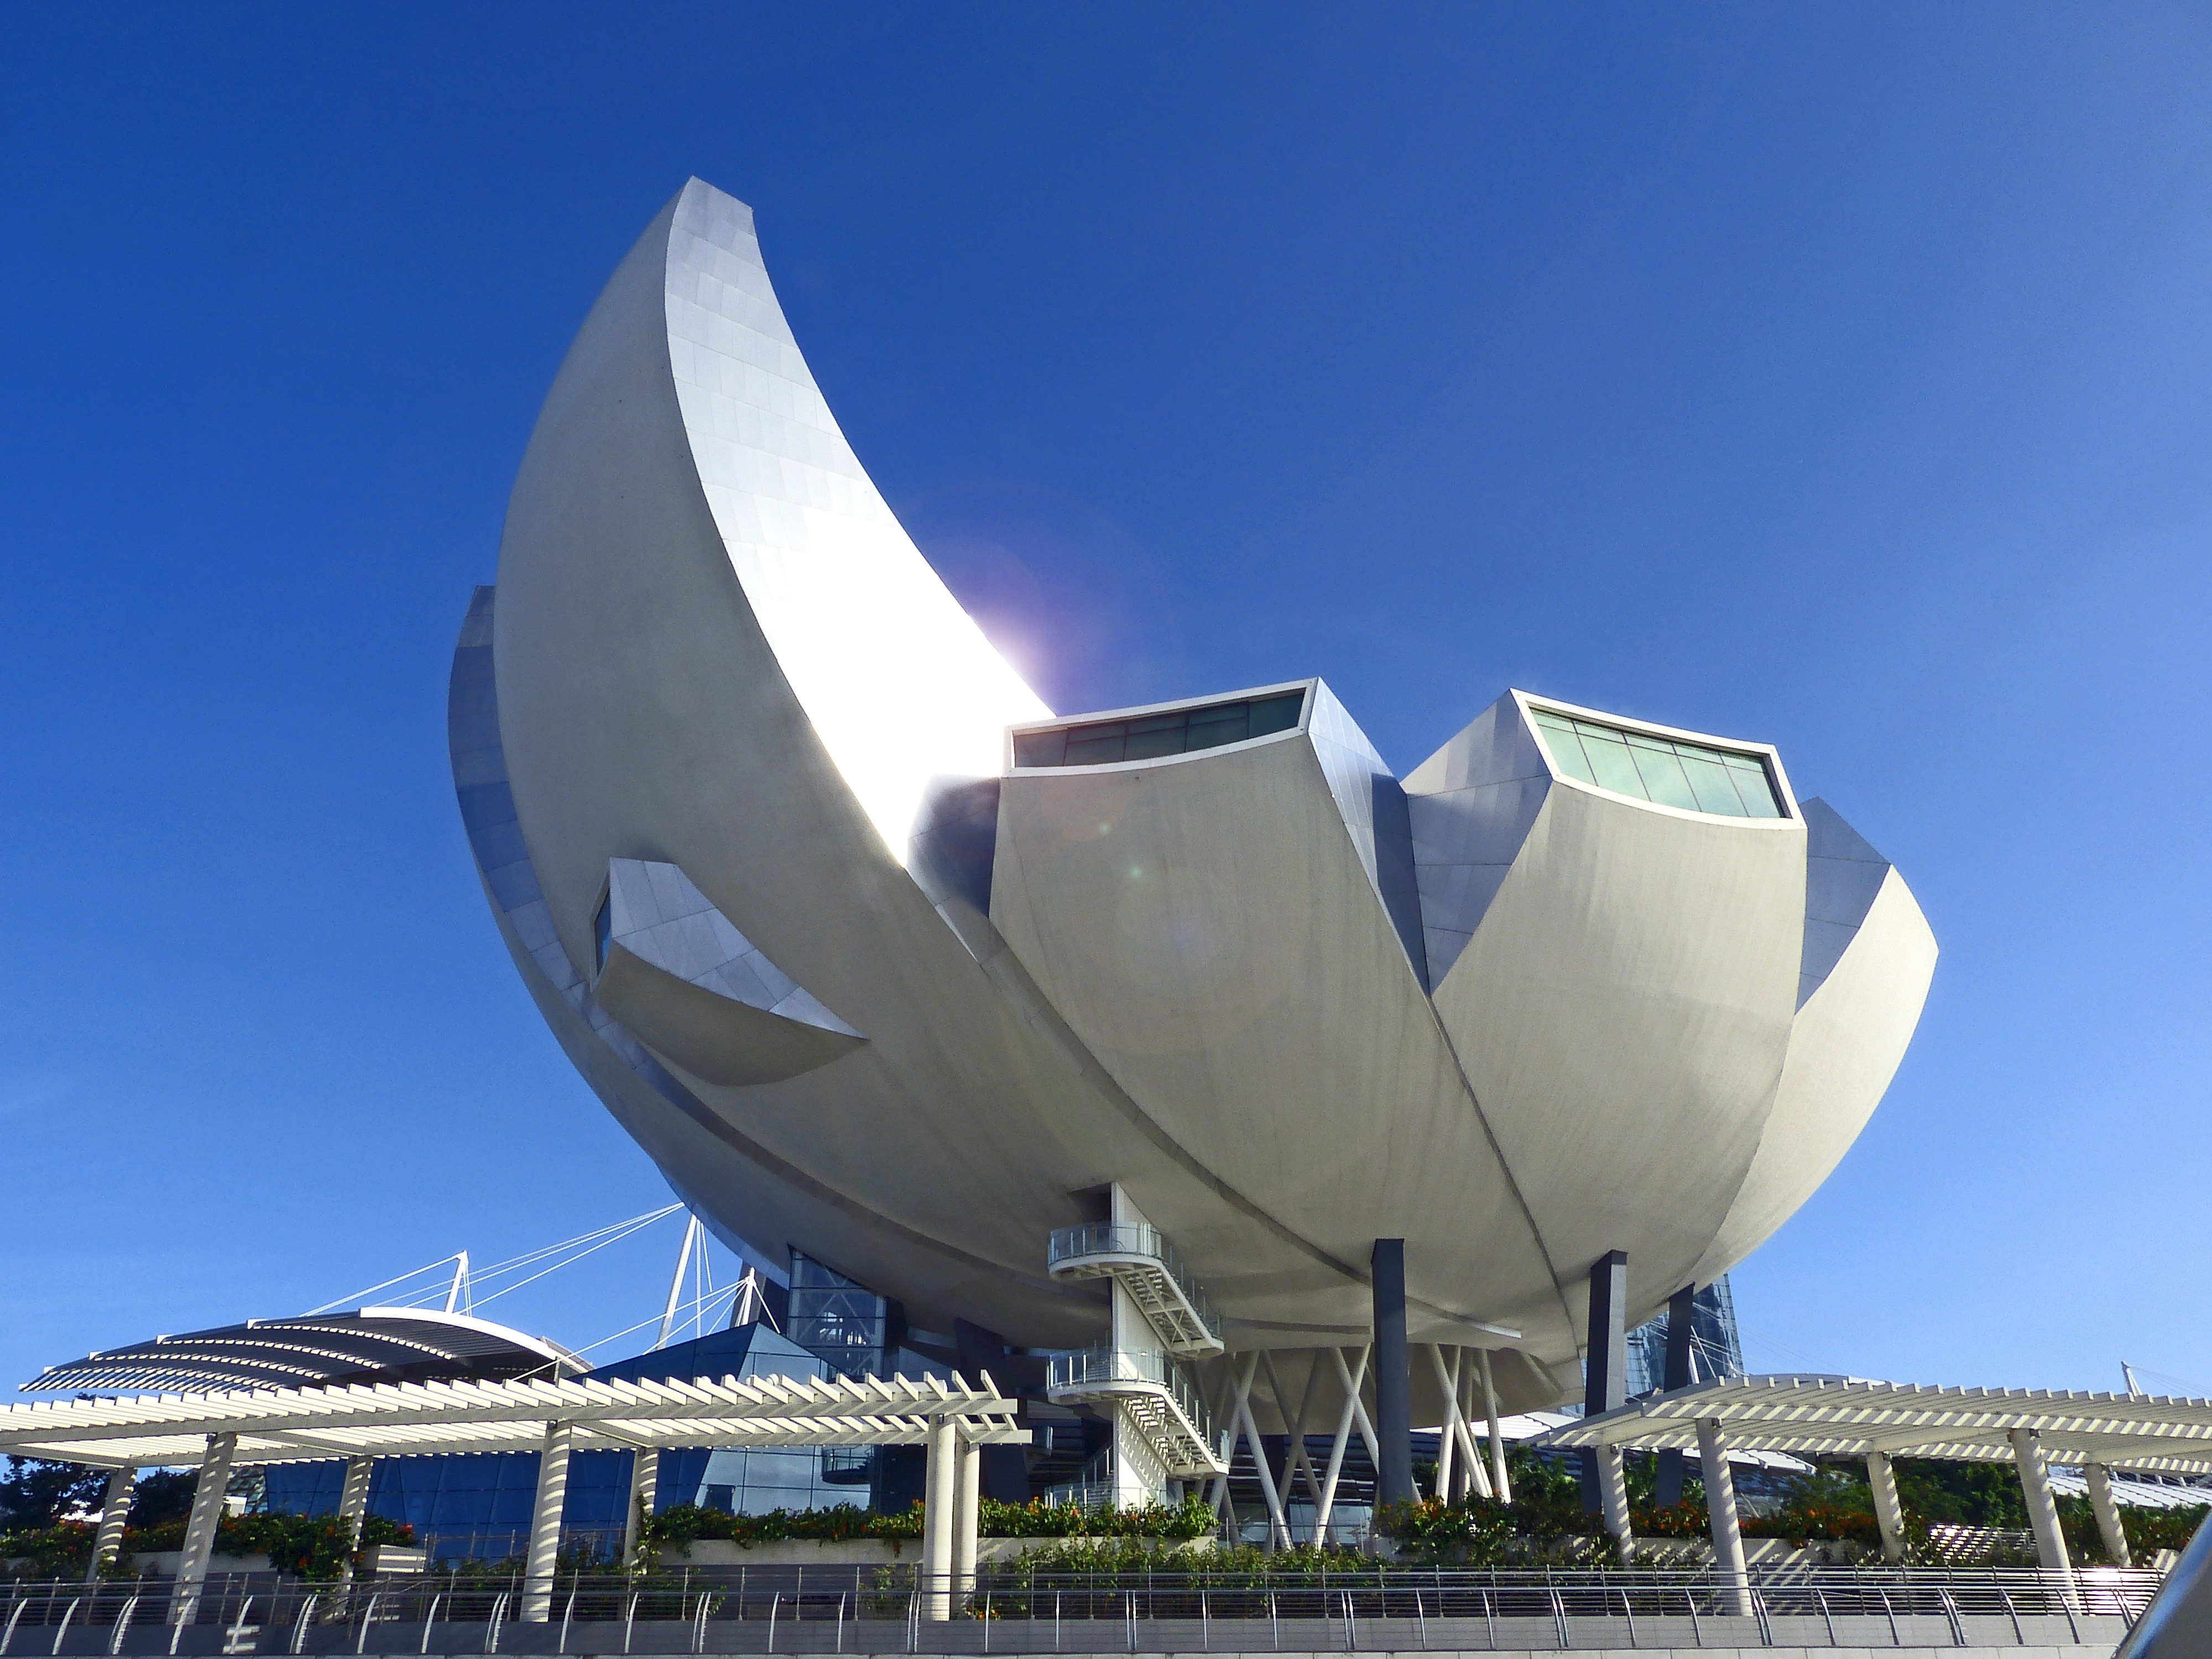
structure, vehicle, opera house, landmark, tourism, stadium, blue sky, arena, singapore, radio telescope, marina bay sands, singapore river, sport venue, art science museum